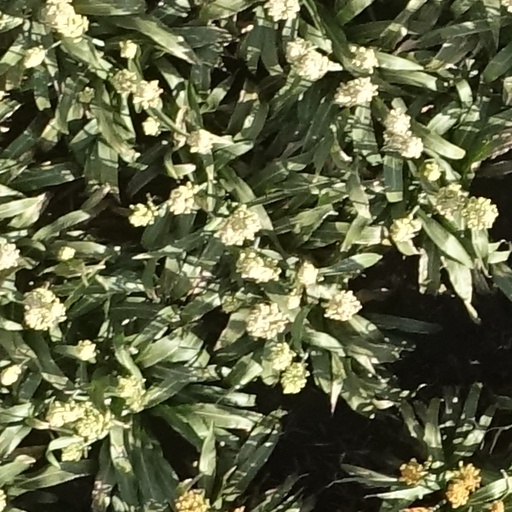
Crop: sorghum